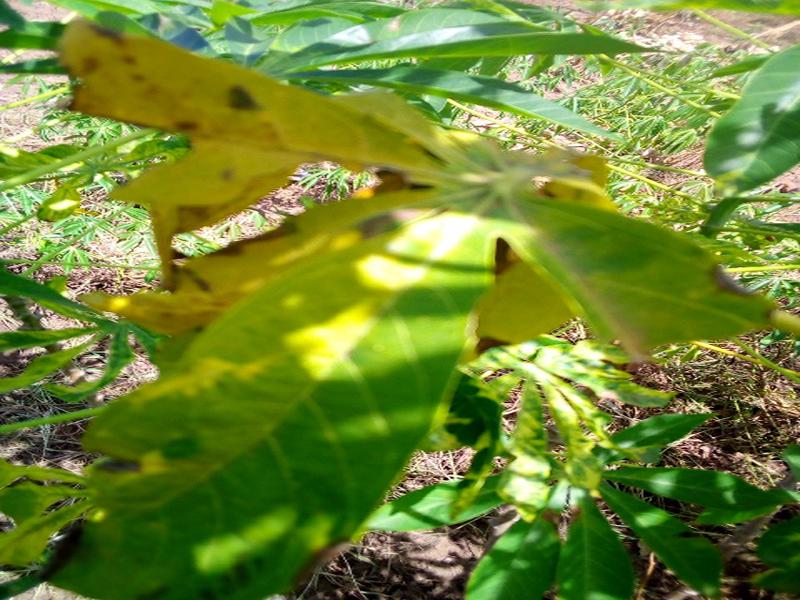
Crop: cassava
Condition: bacterial_blight